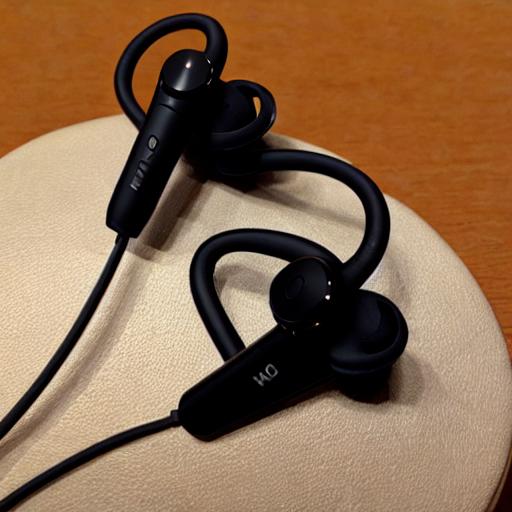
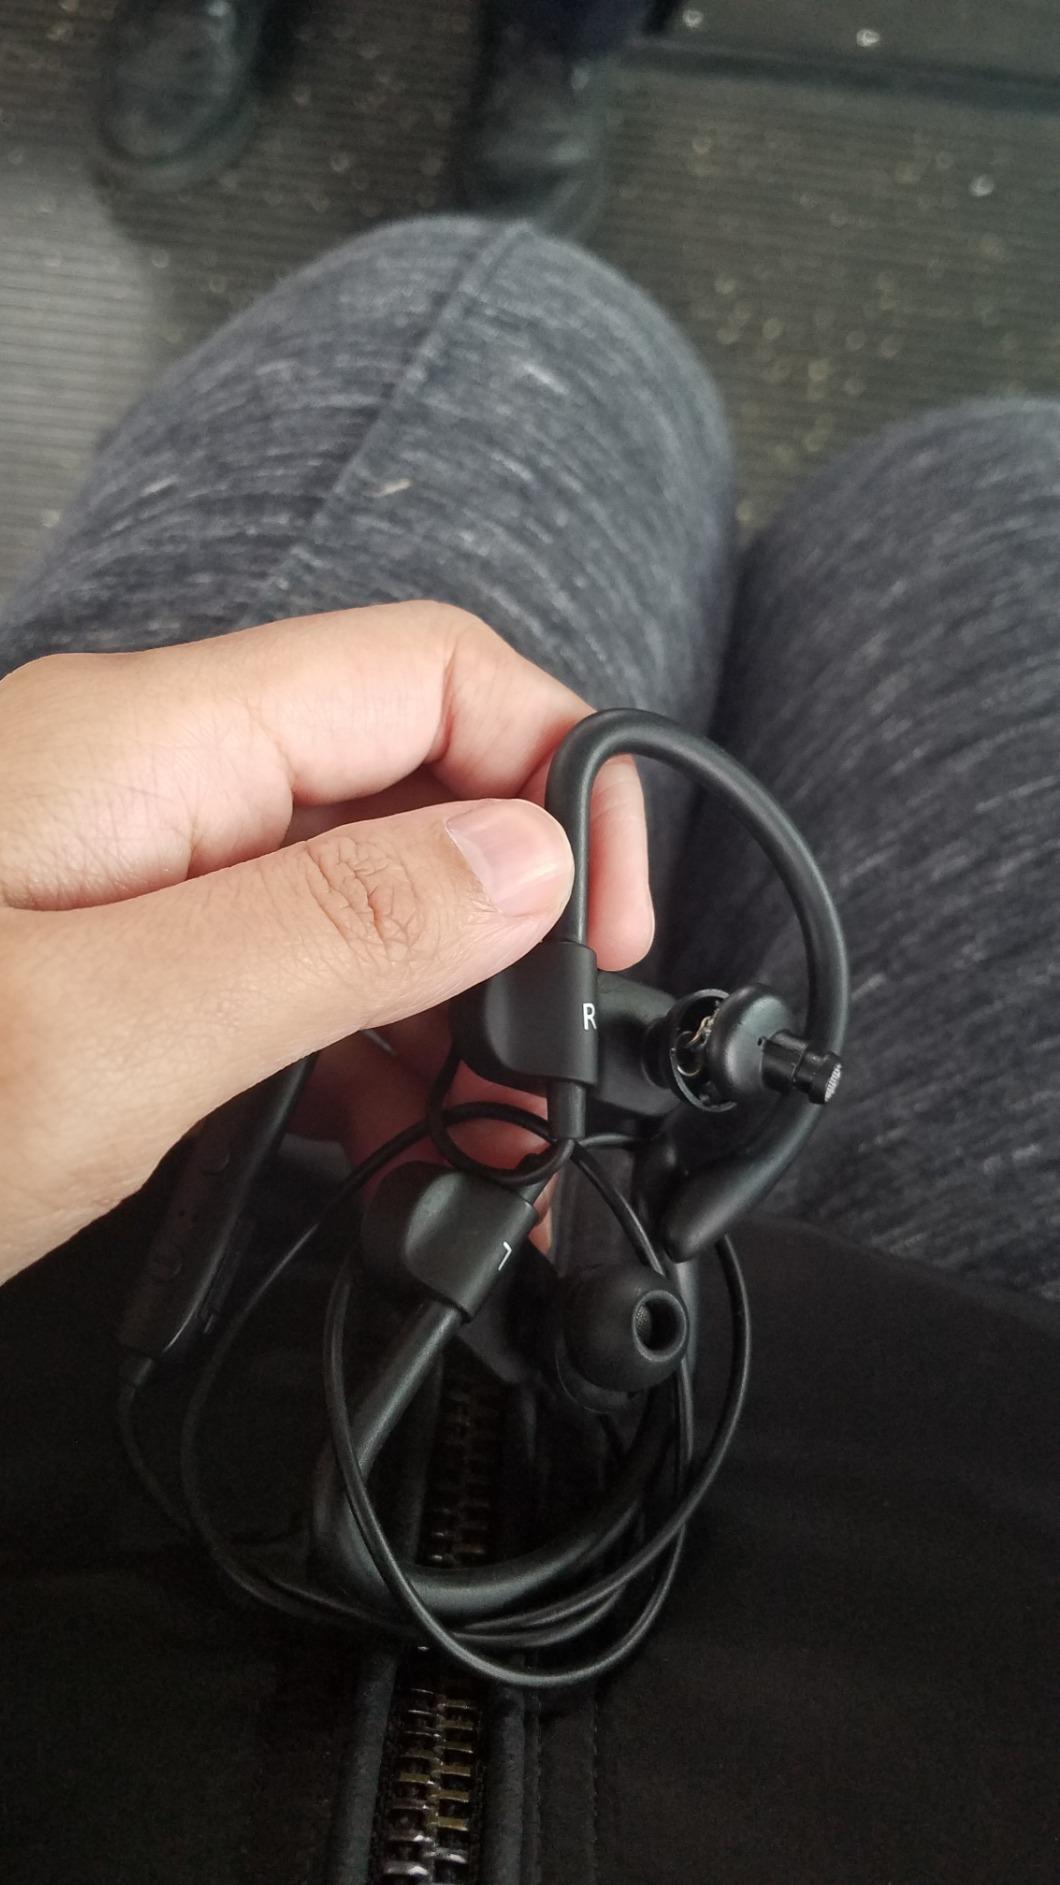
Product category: headphones
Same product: no